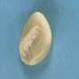
Maize quality: Good